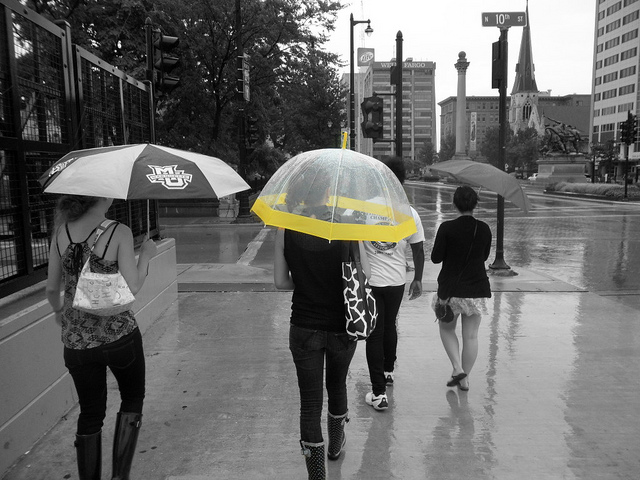
user: Given an image and a question. Answer the question in a short answer. Question: What word beginninng with the letter p is another word for umbrella? Short Answer:
assistant: parasol